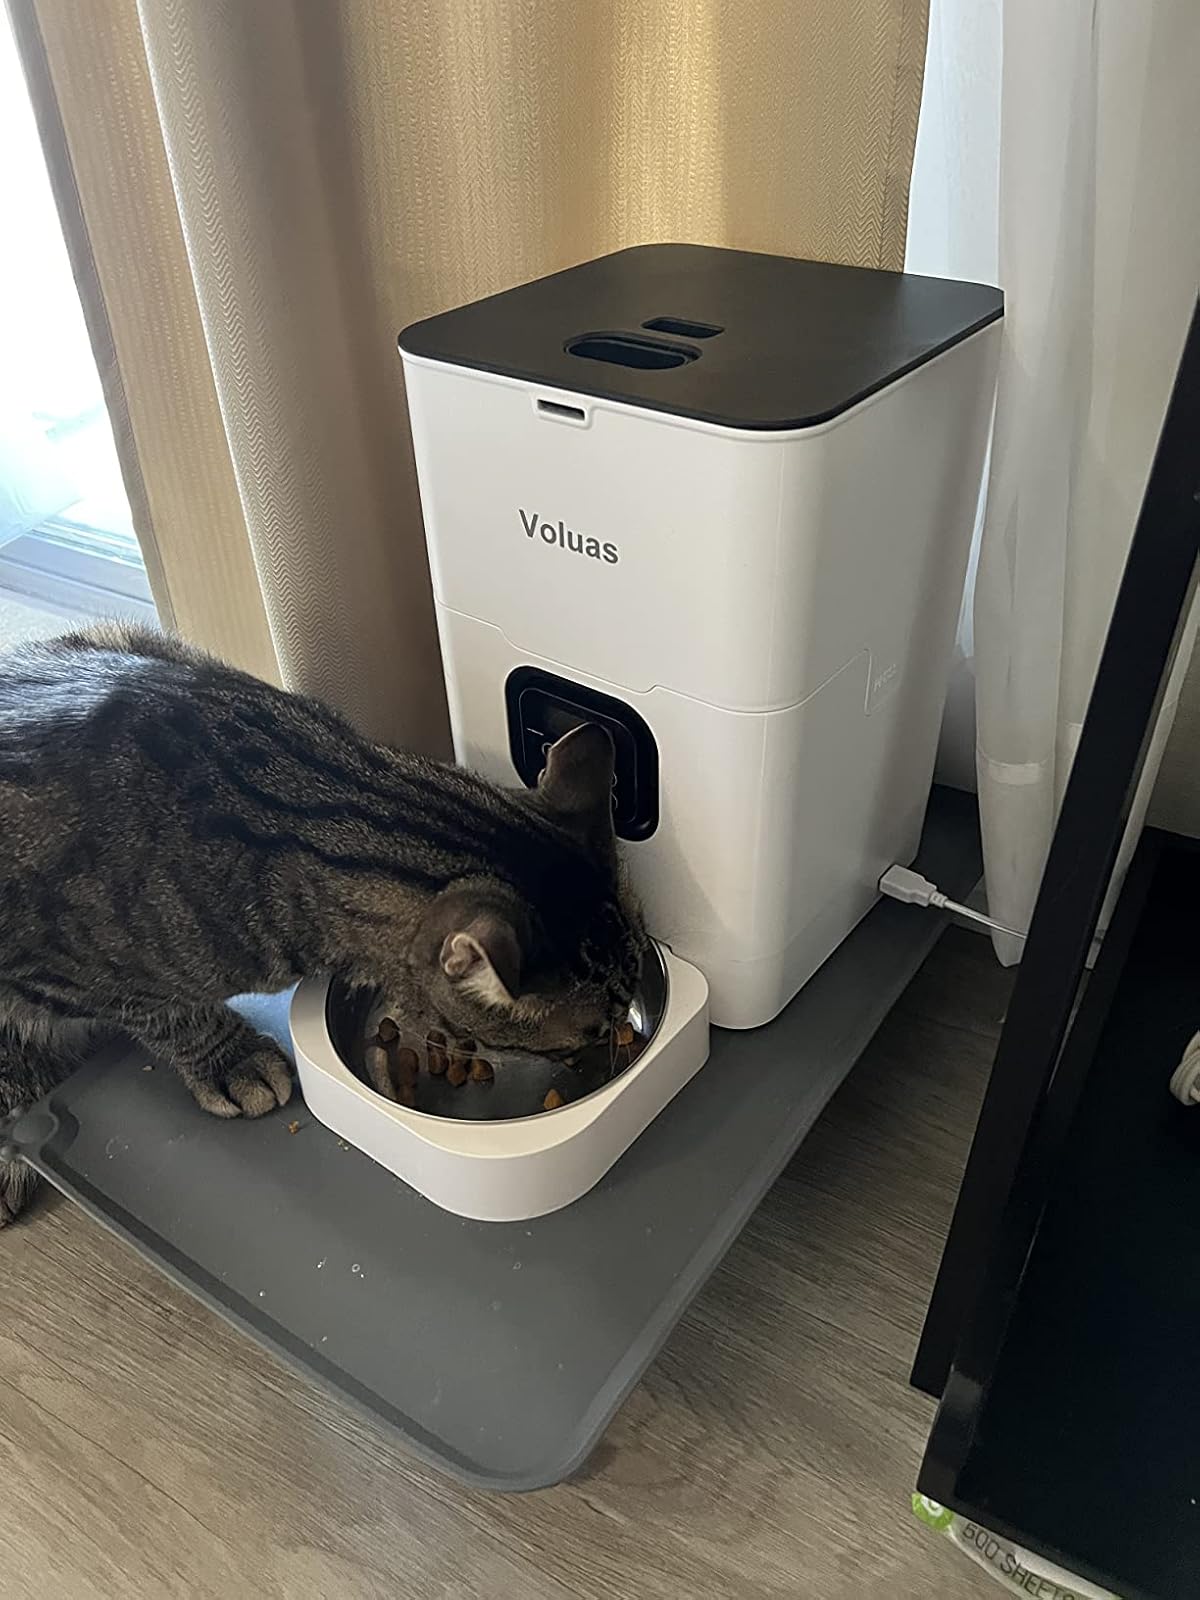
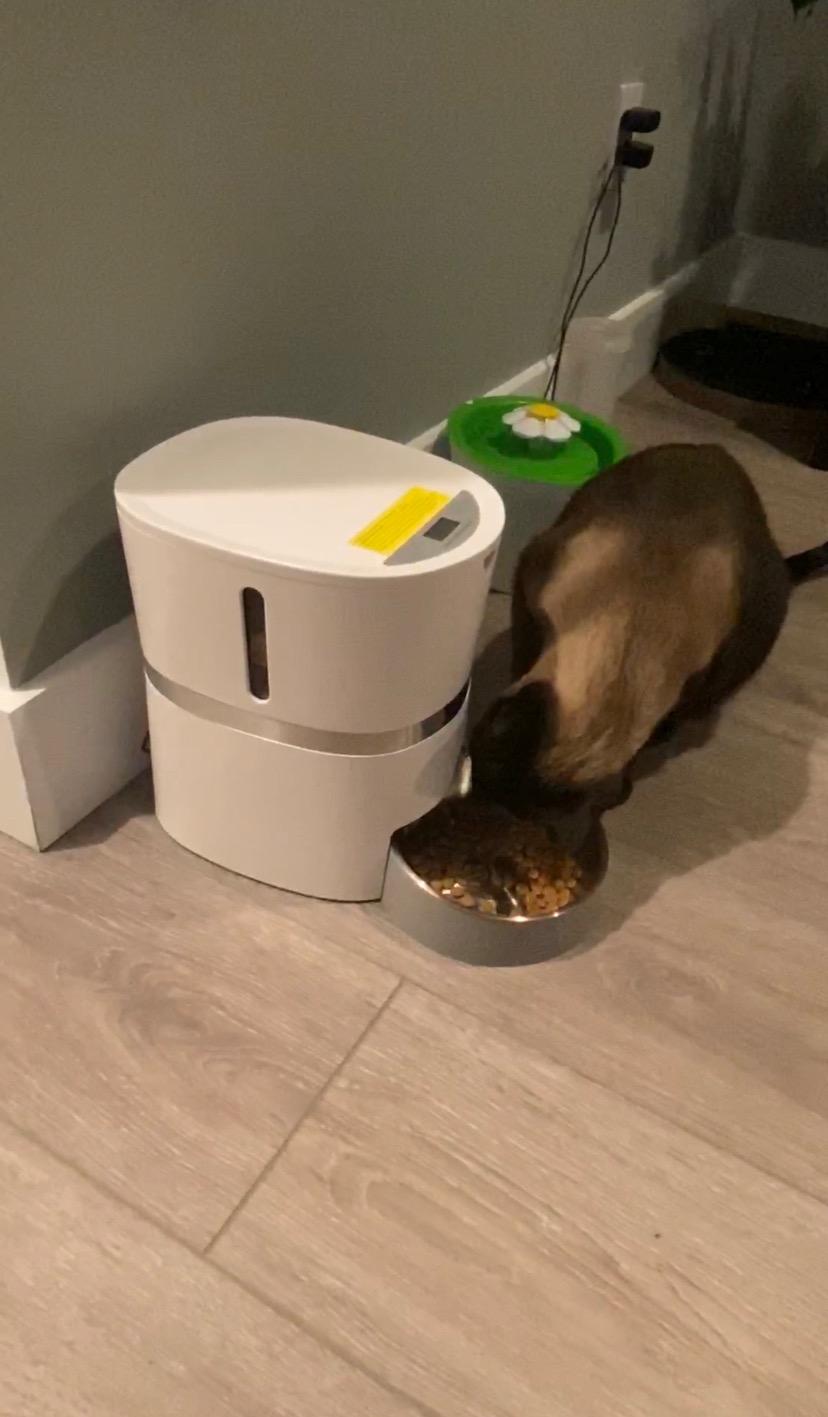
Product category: items_feeder
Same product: no